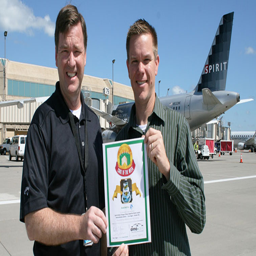
showing - off the cake of the week certificate